Climate of south-west England

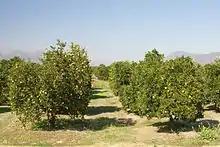
Rising temperatures could lead to citrus cultivation

According to a study by the Met Office, within 40 years the average temperature is likely to increase by in the south-west and the average warmest summer day will increase by to be . It predicts that the region will have one of the highest annual temperatures in the United Kingdom and there will be an estimated increase in winter precipitation.